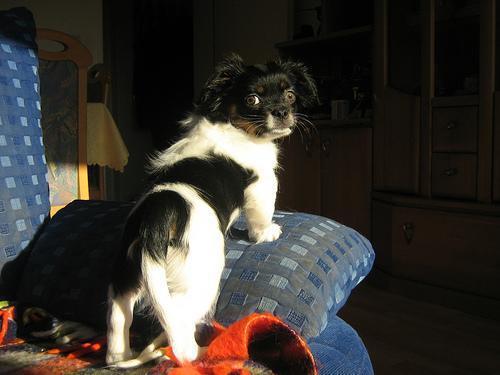
Pekinese